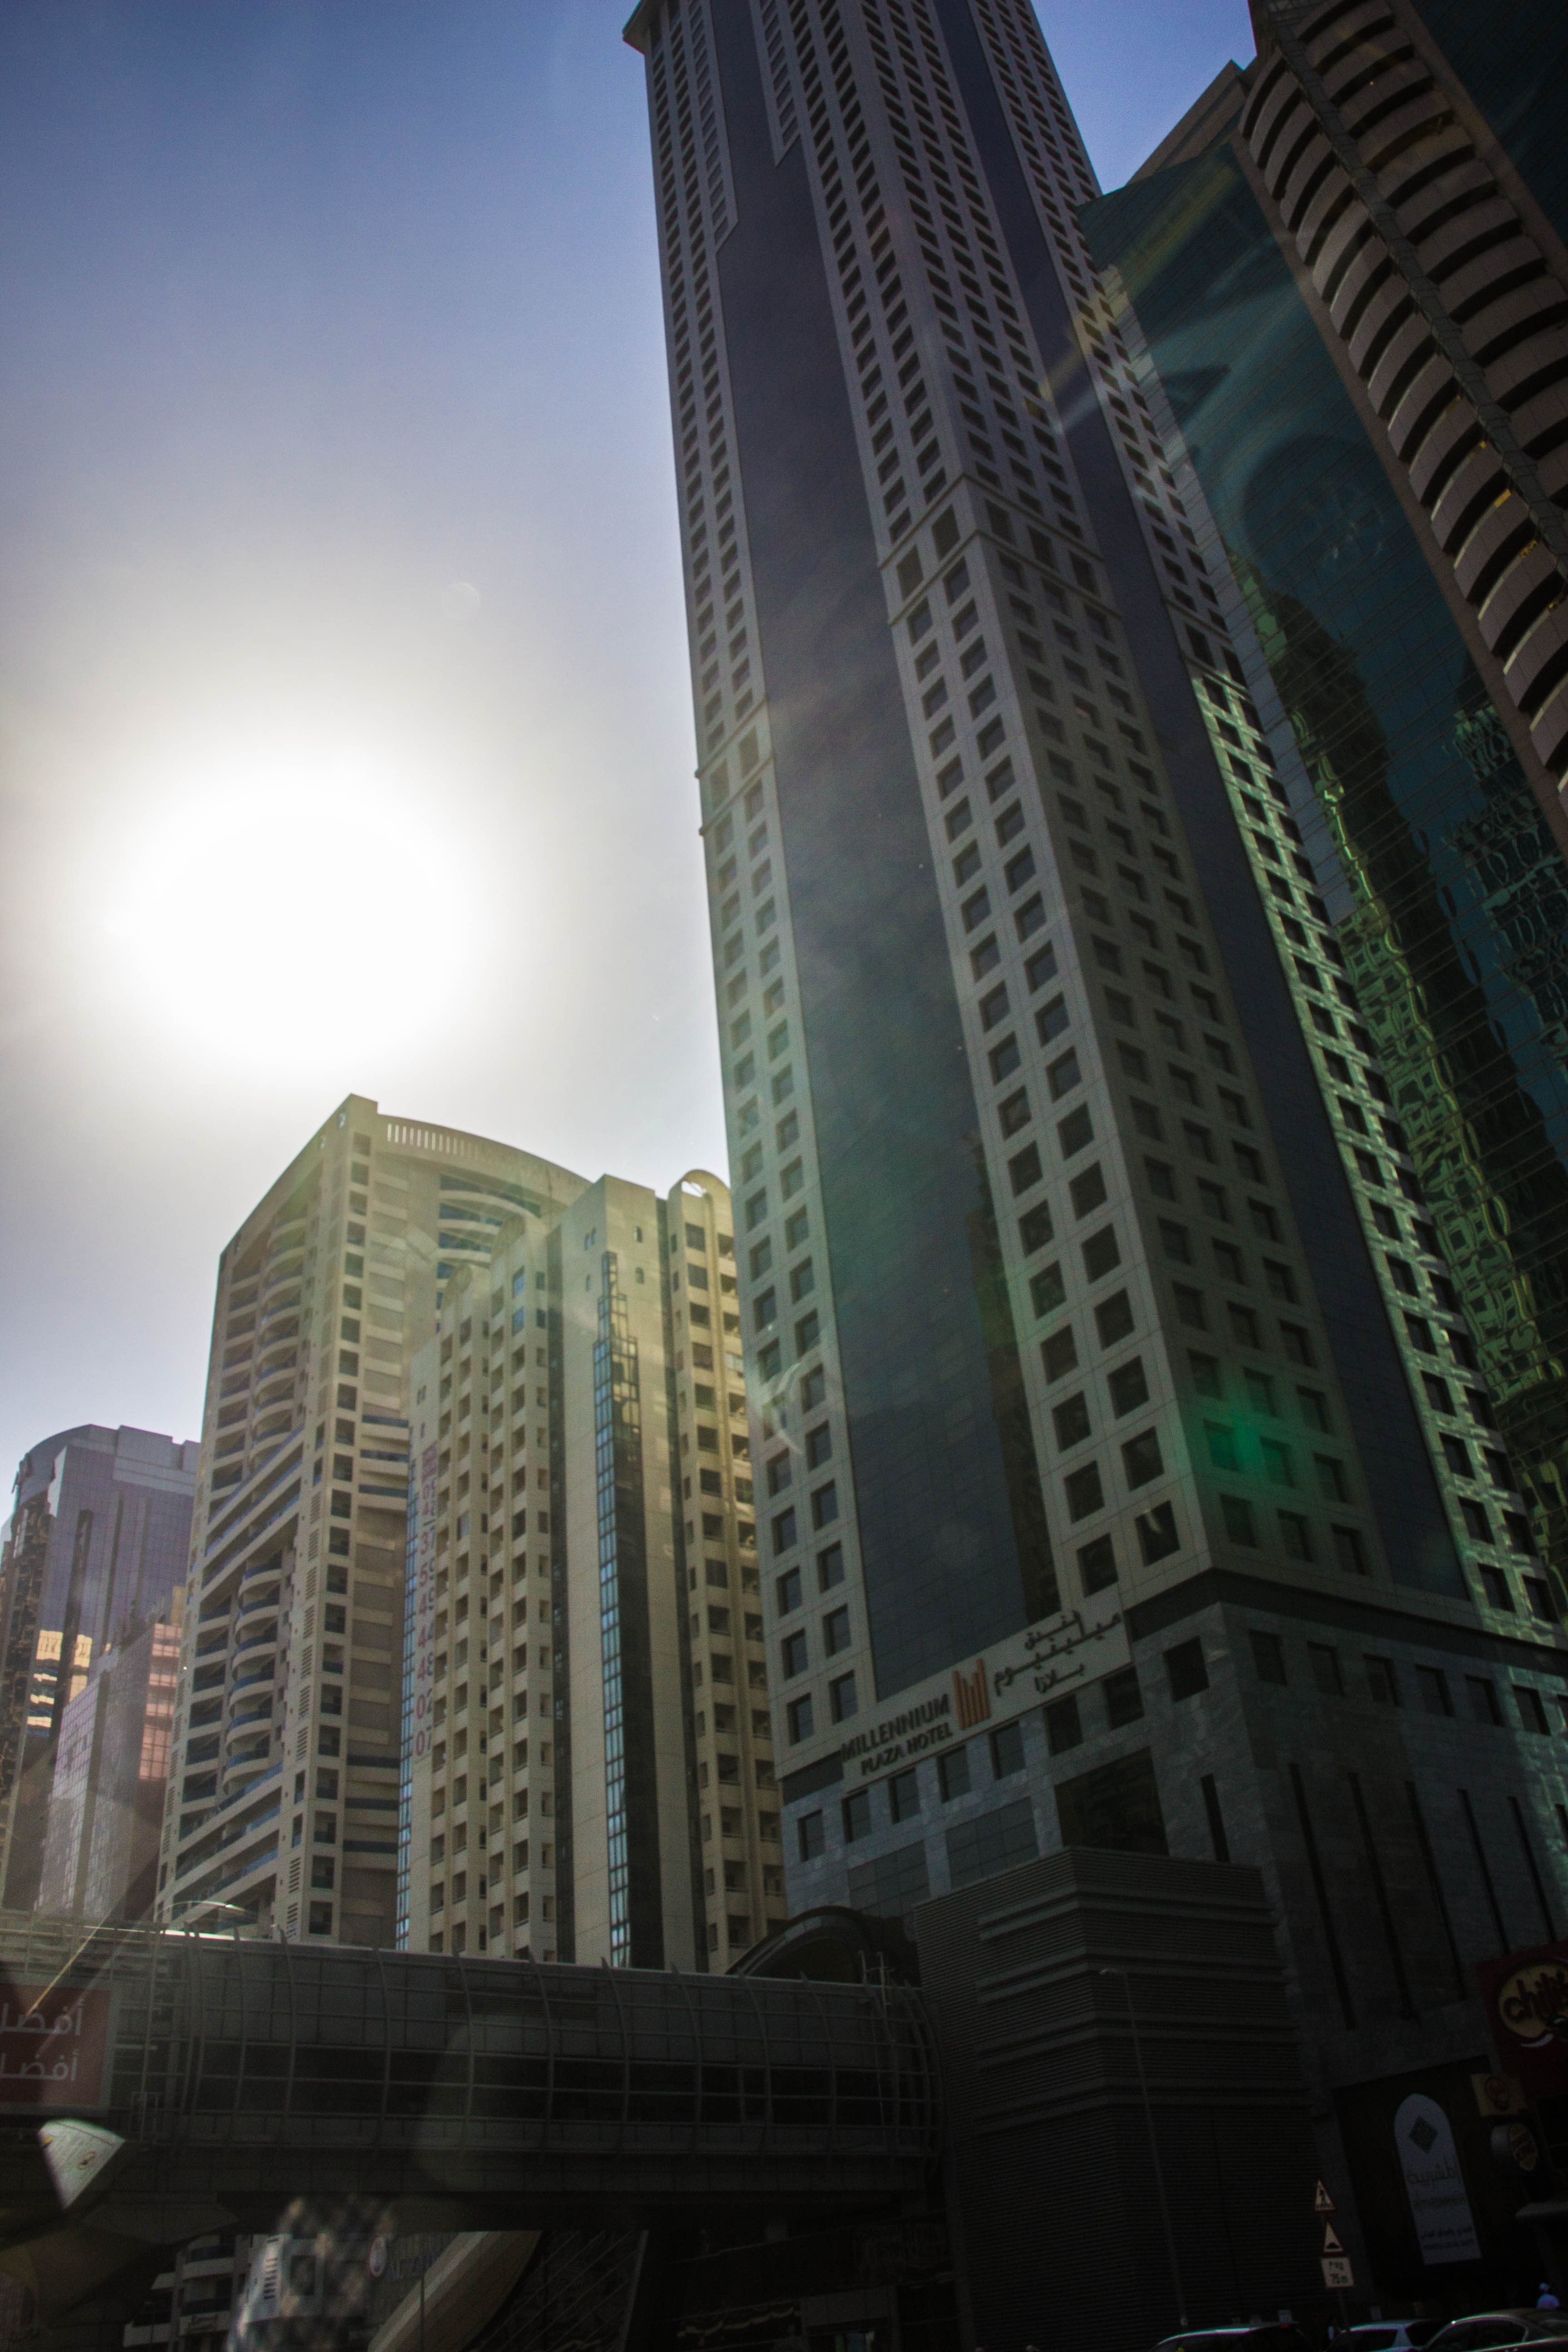
architecture, skyline, window, glass, city, skyscraper, cityscape, downtown, evening, tower, dubai, landmark, facade, tower block, skyscrapers, metropolis, condominium, big city, urban area, human settlement, metropolitan area